Edward Bird House

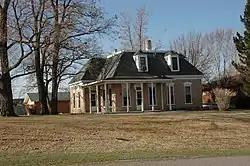

The Edward Bird House, at 290 E. Center St. in Beaver, Utah, was listed on the National Register of Historic Places in 1983.